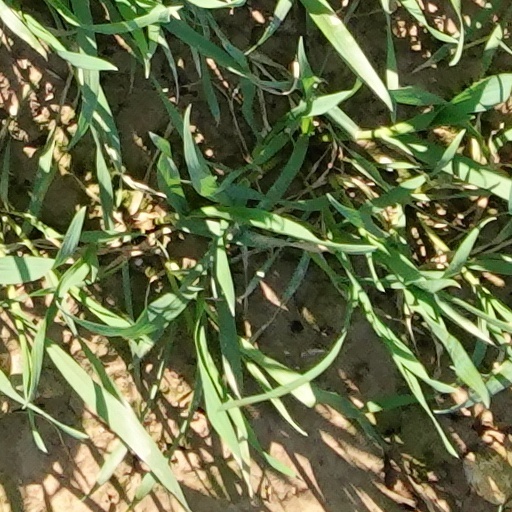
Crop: wheat